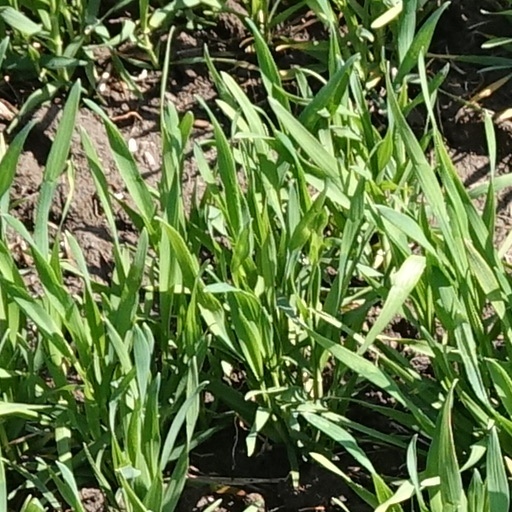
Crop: wheat